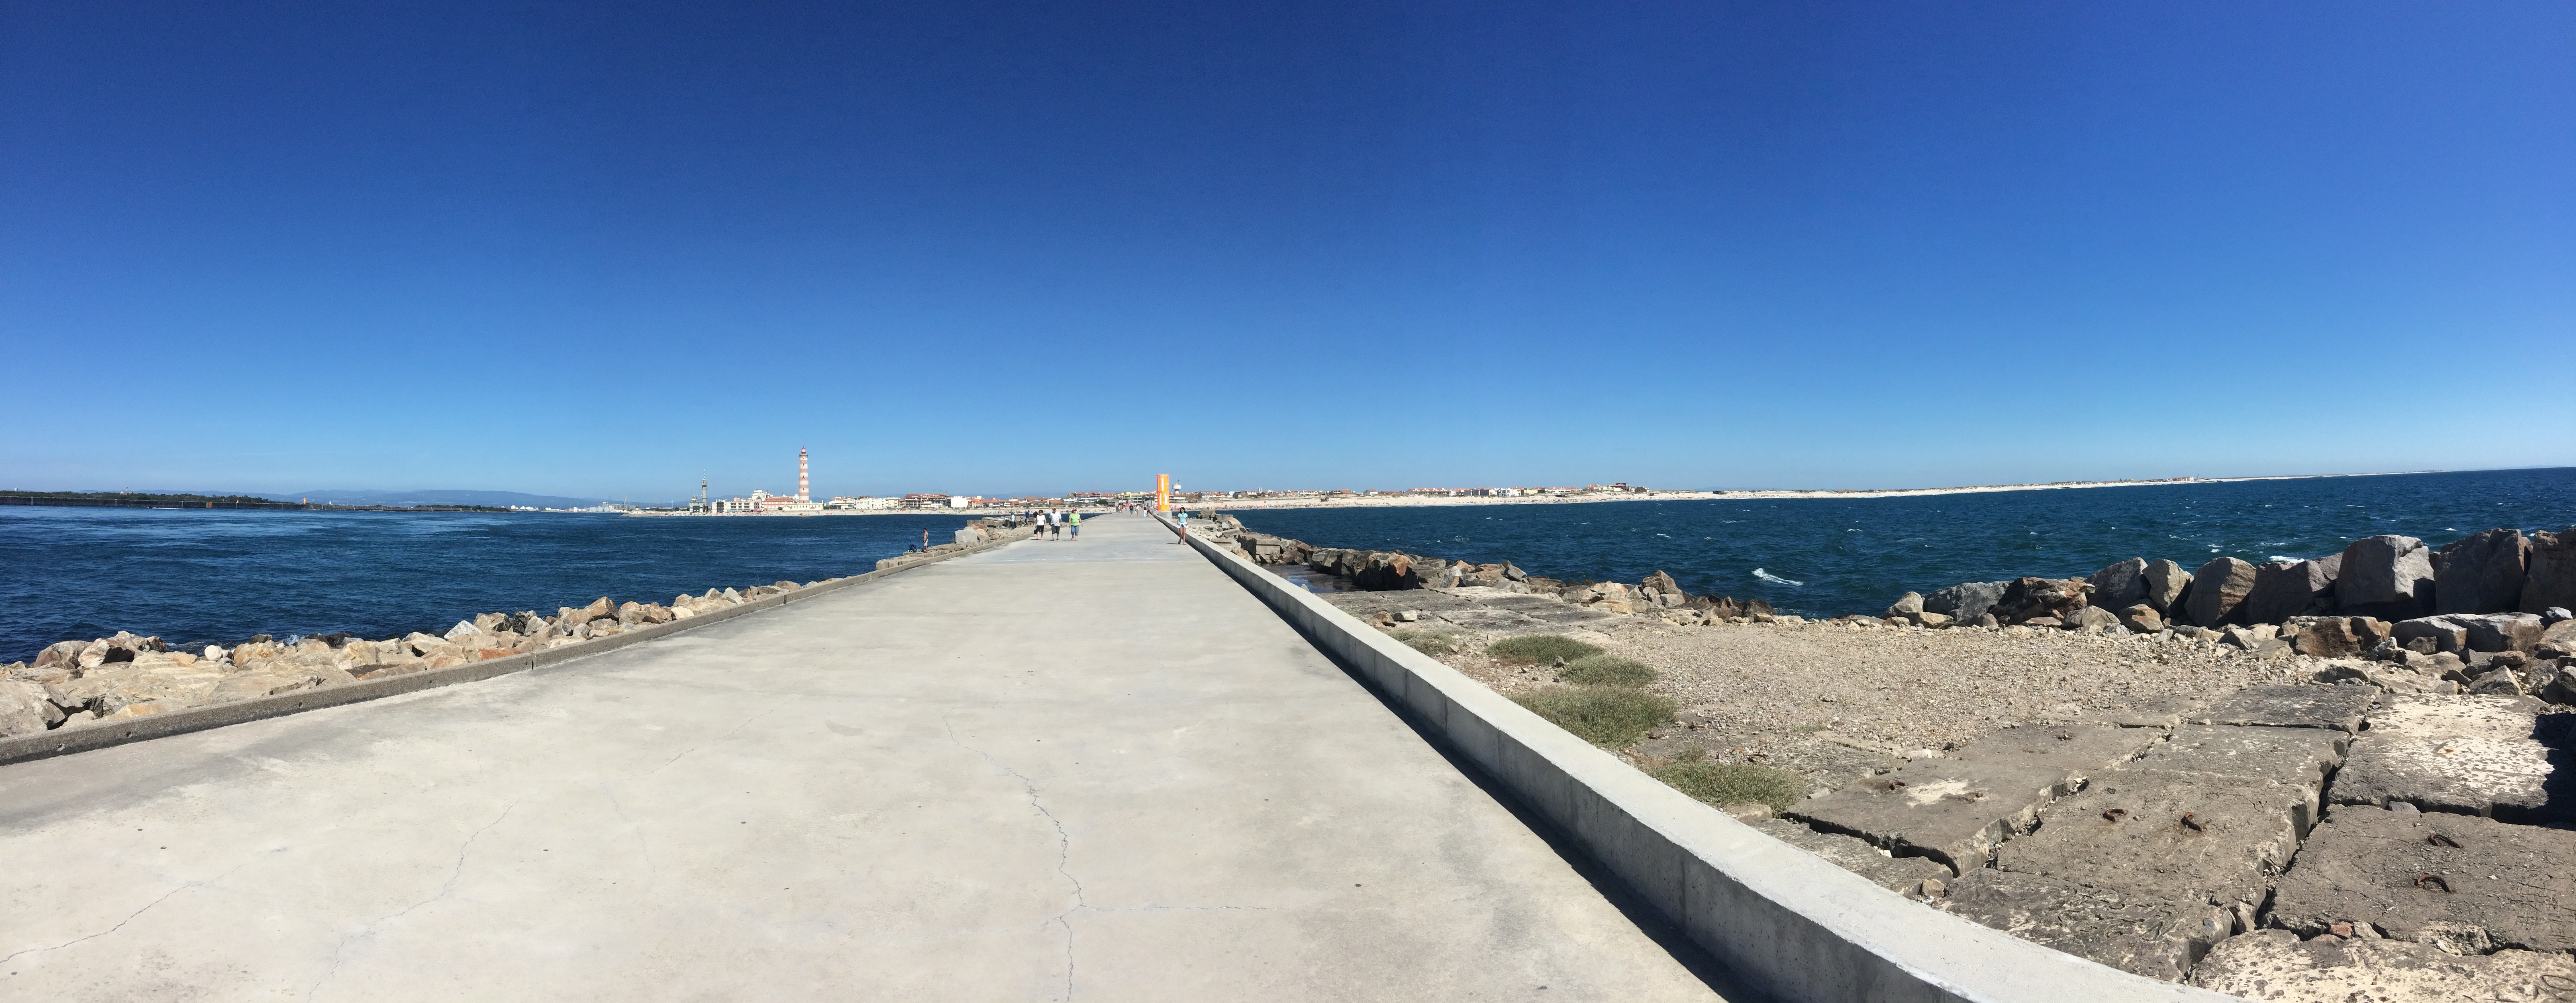
beach, sea, coast, horizon, mountain, road, highway, panorama, summer, reservoir, infrastructure, portugal, cape, aveiro